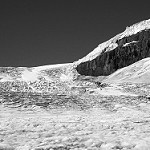
Label: B & W